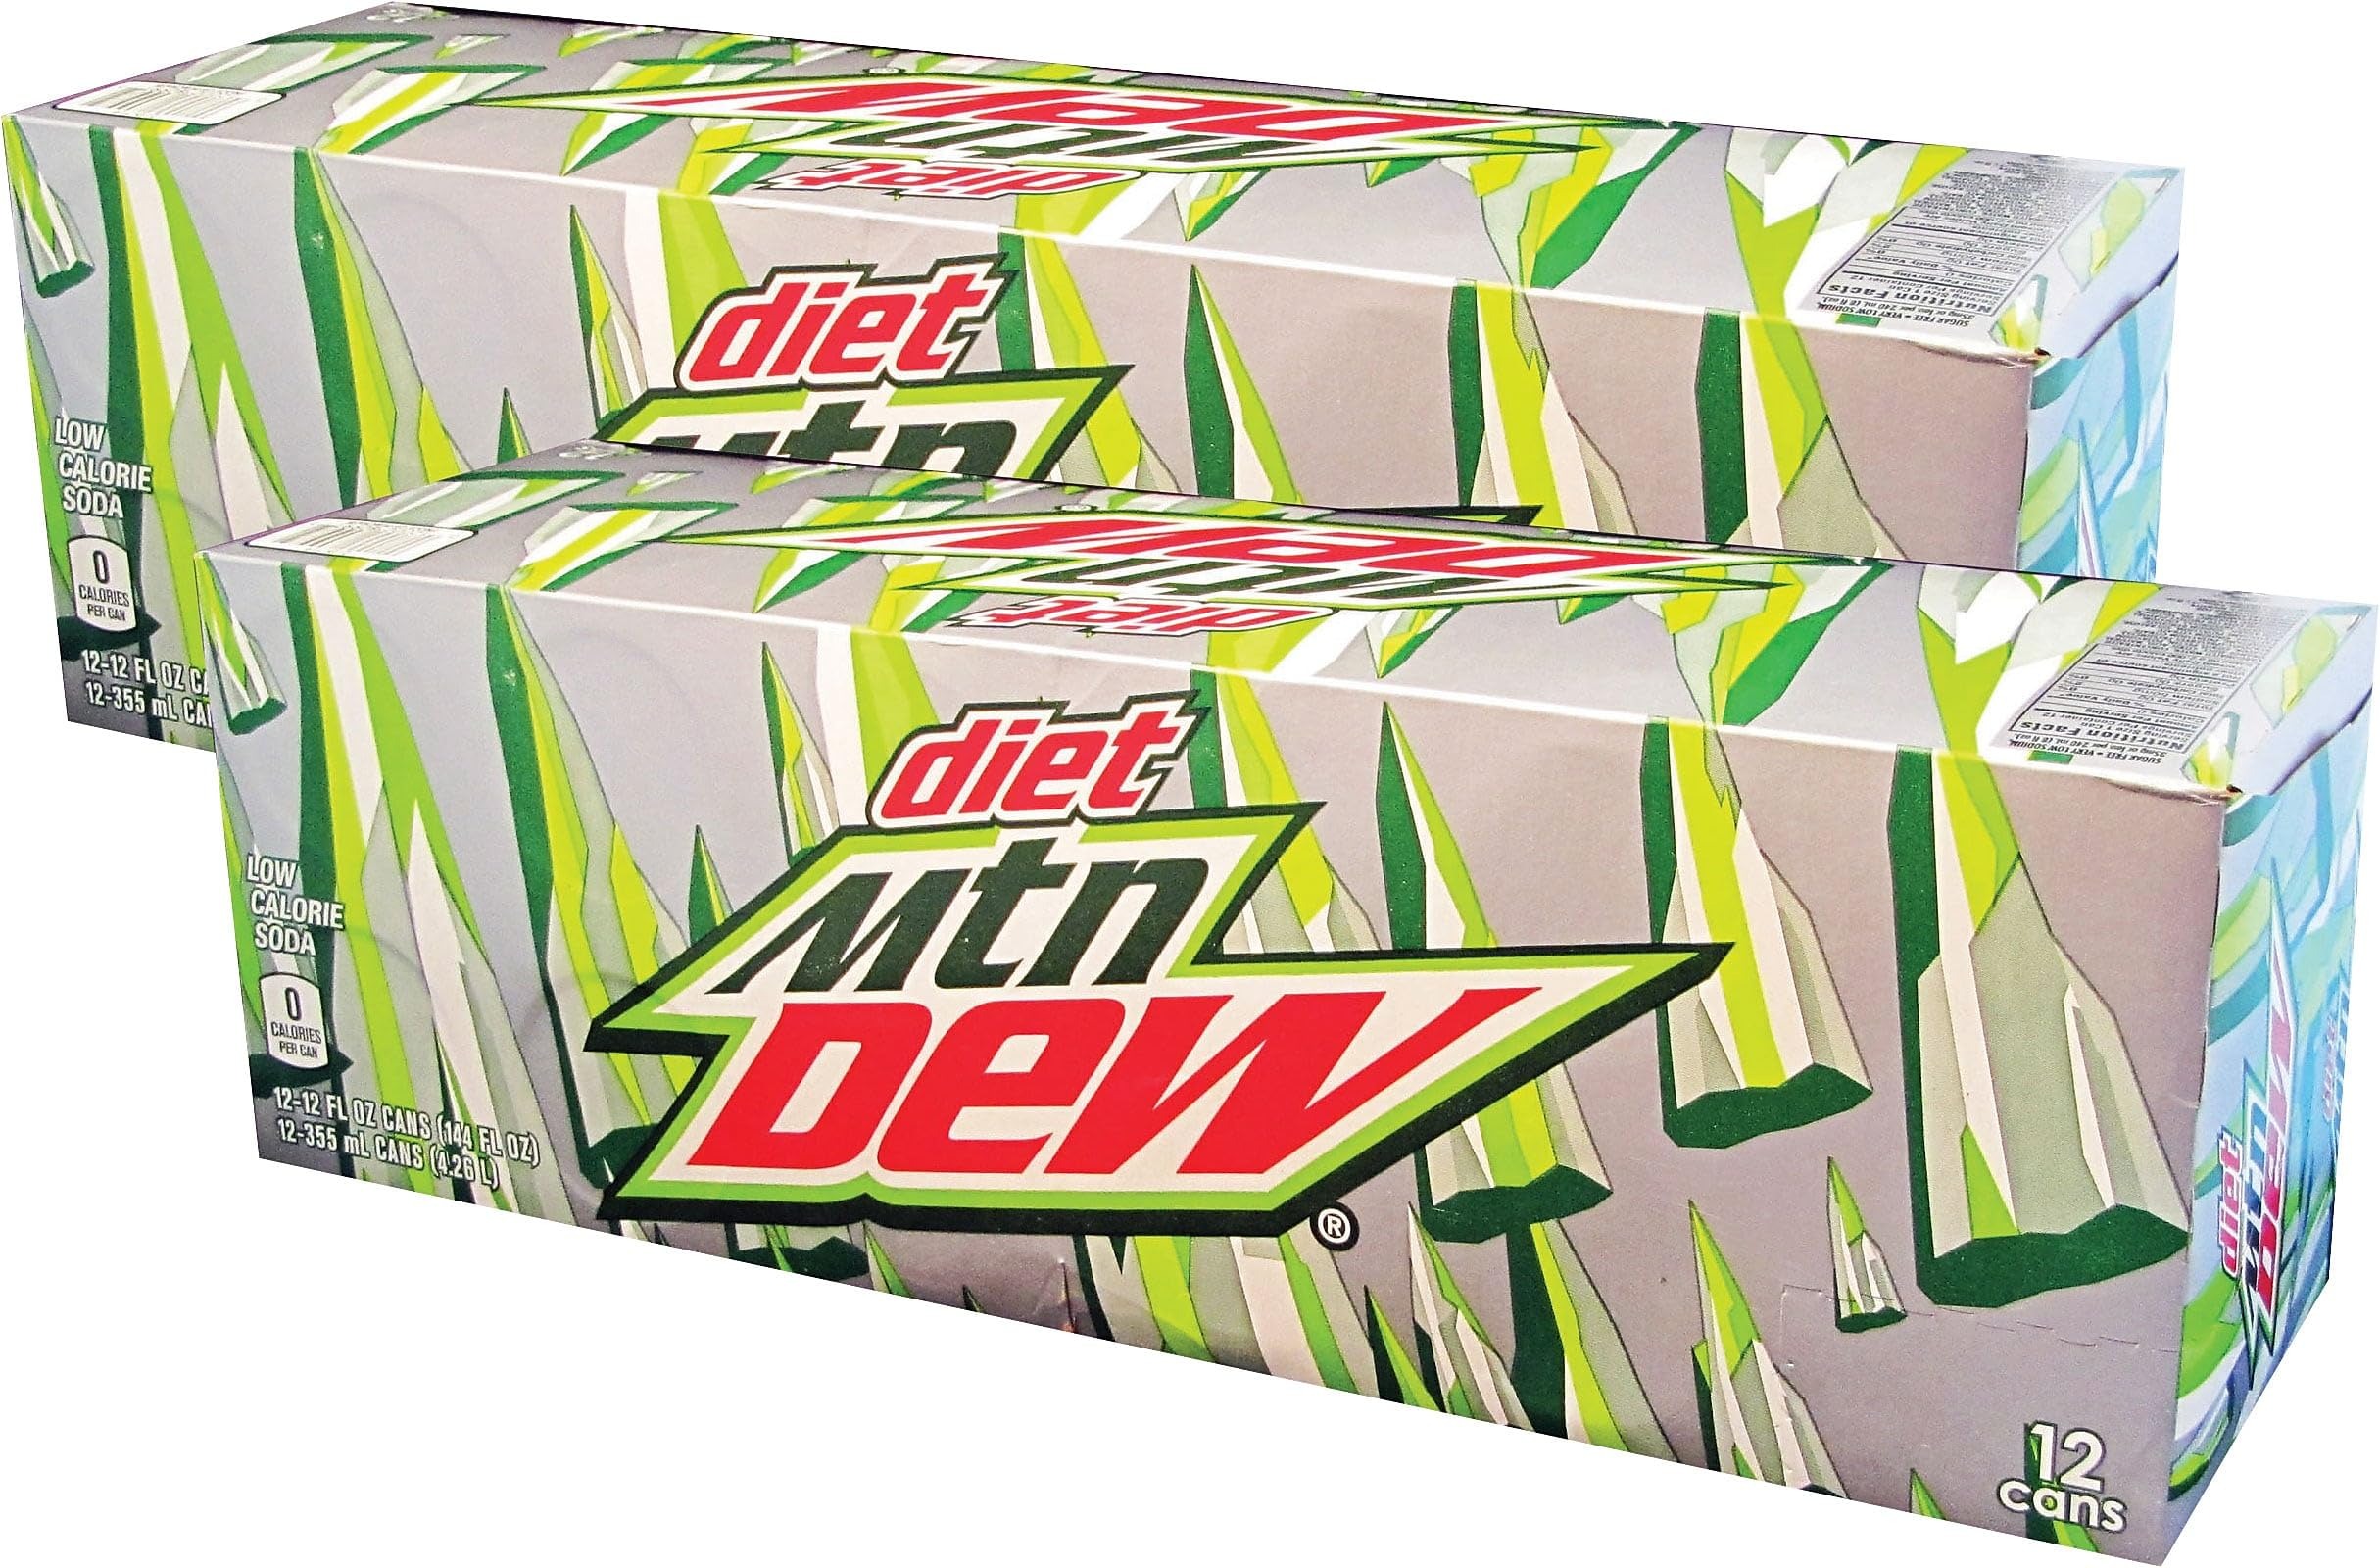
Item Name: Pepsico Mountain Dew Soft Drink, Diet, 12 Ounce (Pack of 2)
Bullet Point 1: Pack of two, 12 ounce (Total of 24 ounce)
Bullet Point 2: Great over ice or straight from the can
Bullet Point 3: Delicious and refreshing
Value: 24.0
Unit: Ounce

Price: 6.925